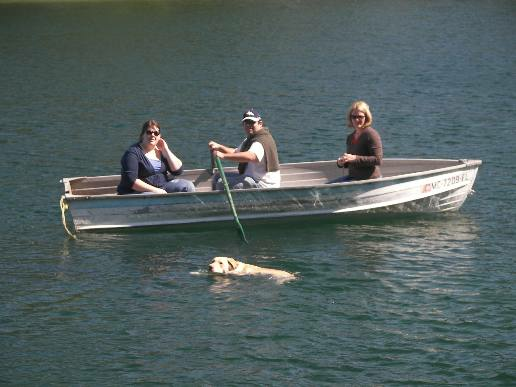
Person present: Yes